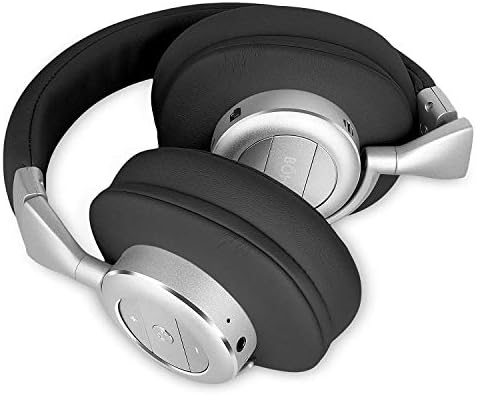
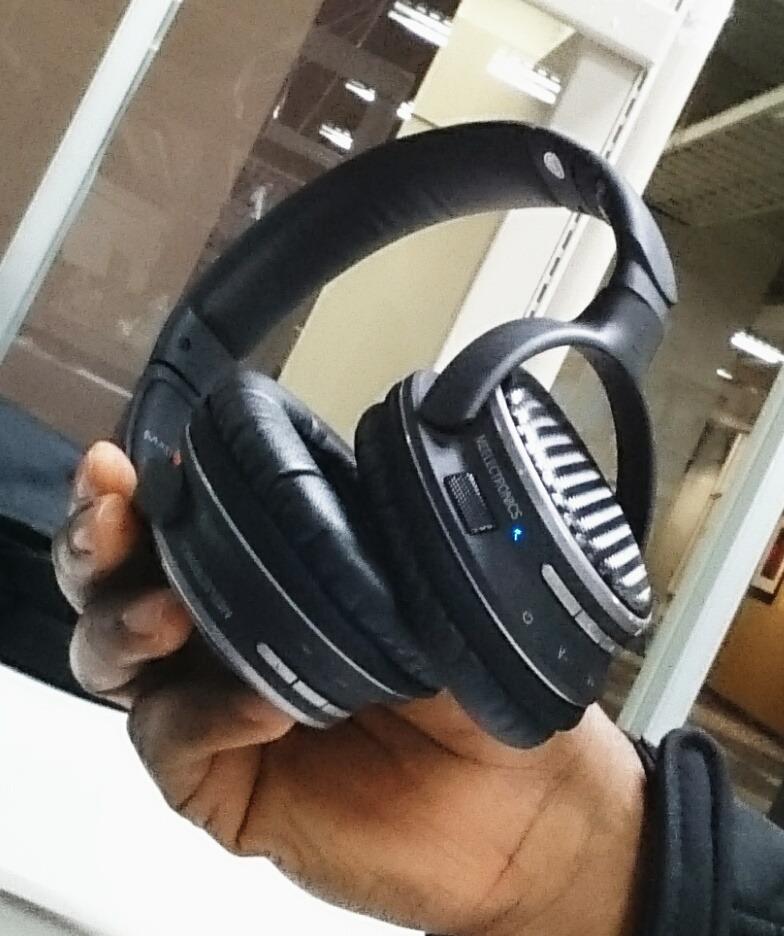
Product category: headphones
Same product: no